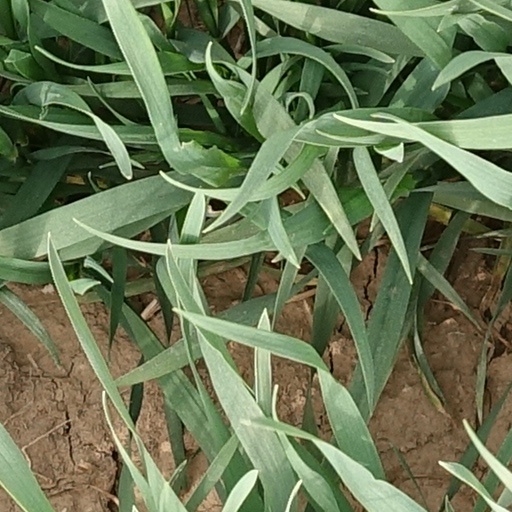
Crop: wheat